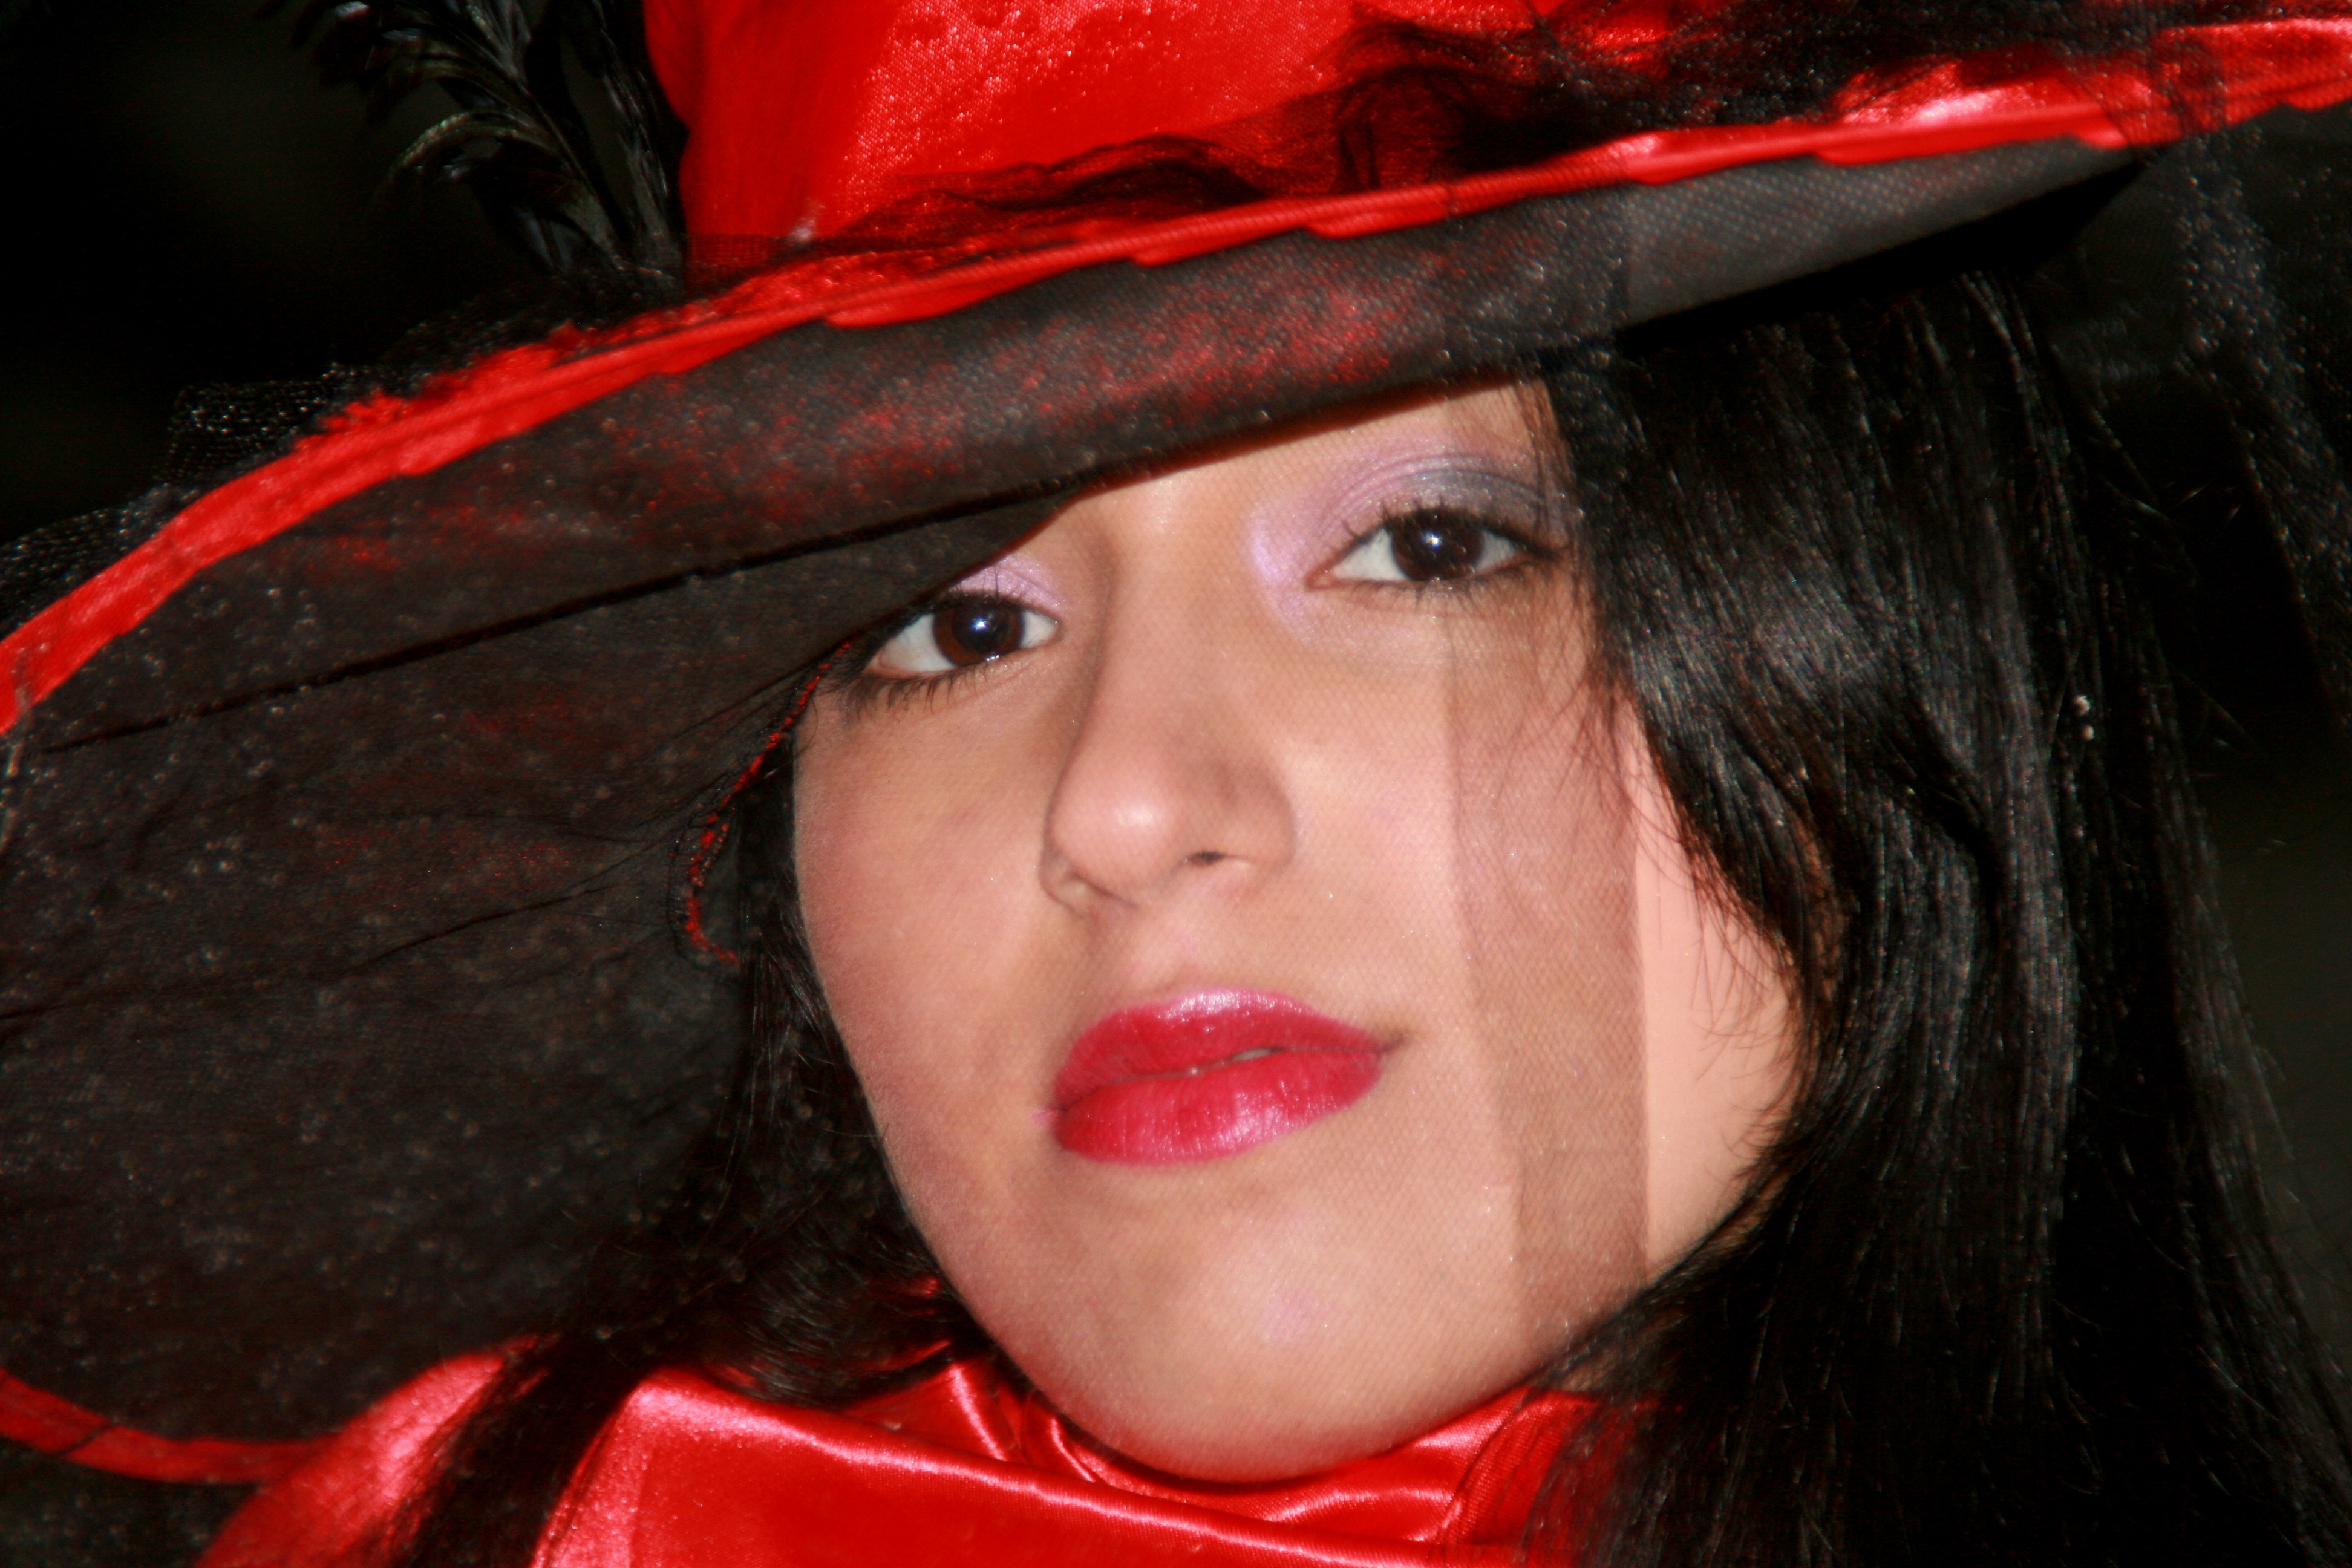
person, girl, woman, hair, portrait, red, clothing, lady, mouth, human body, black hair, face, nose, eye, head, singing, beauty, organ, costume, witch, hats, goth subculture